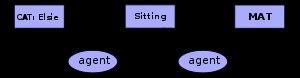
Le raisonnement diagrammatique est un raisonnement au moyen de représentations visuelles. L'étude du raisonnement diagrammatique porte sur la compréhension des concepts et des idées, visualisés à l'aide de diagrammes et d'images plutôt que par des moyens linguistiques ou algébriques.